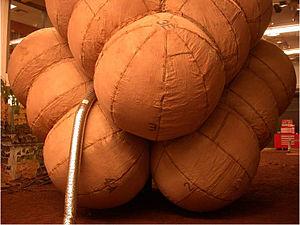
Airbags des rovers Spirit et Opportunity.
Mars Exploration Rover est une mission double de la NASA lancée en 2003 et composée de deux robots mobiles ayant pour objectif d'étudier la géologie de la planète Mars et en particulier le rôle joué par l'eau dans l'histoire de la planète. Les deux robots ont été lancés au début de l'été 2003 et se sont posés en janvier 2004 sur deux sites martiens susceptibles d'avoir conservé des traces de l'action de l'eau dans leur sol. Chaque rover ou astromobile, piloté par un opérateur depuis la Terre, a alors entamé un périple en utilisant une batterie d'instruments embarqués pour analyser les roches les plus intéressantes :